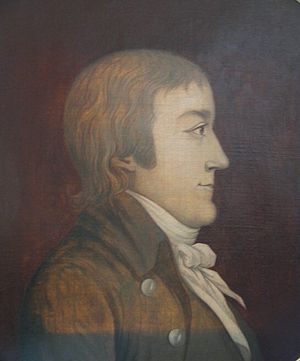
Martin Richard Flor
Martin Richard Flor (Botanisk museum, Oslo)
Martin Richard Flor var en dansk-norsk skolemand, økonom og naturhistoriker.